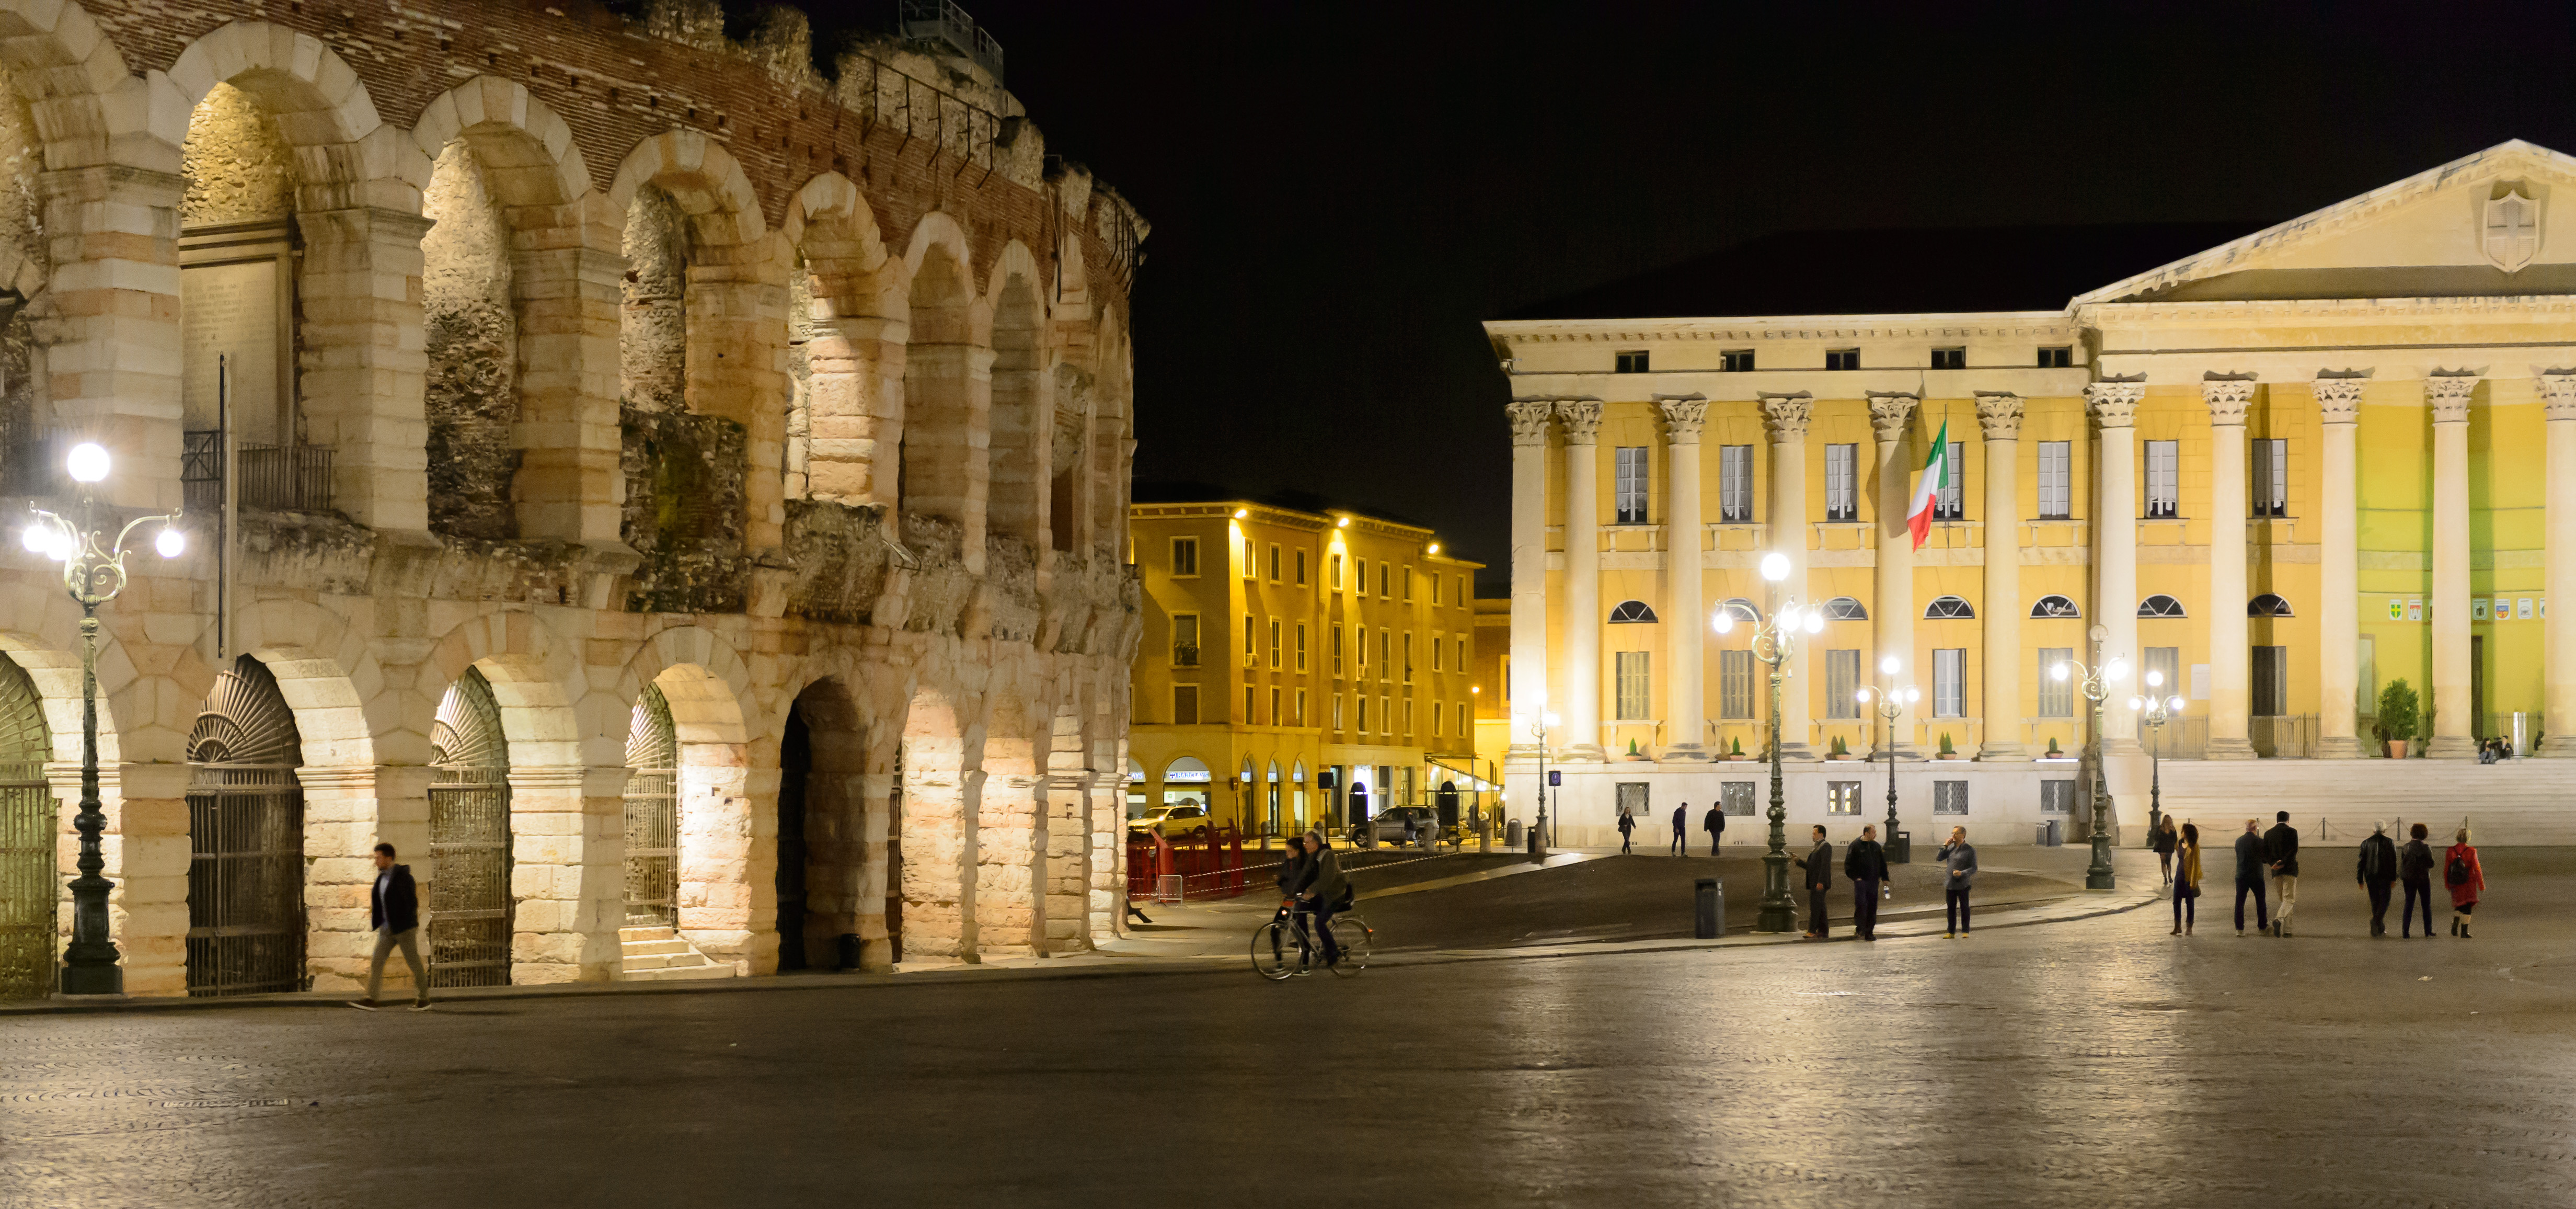
architecture, night, building, palace, plaza, landmark, italy, cathedral, nikon, place of worship, italia, verona, nightfoto, nikond4, d4, ancient history